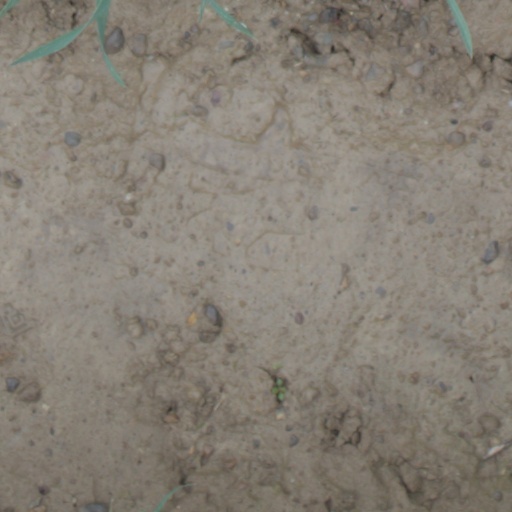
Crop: wheat